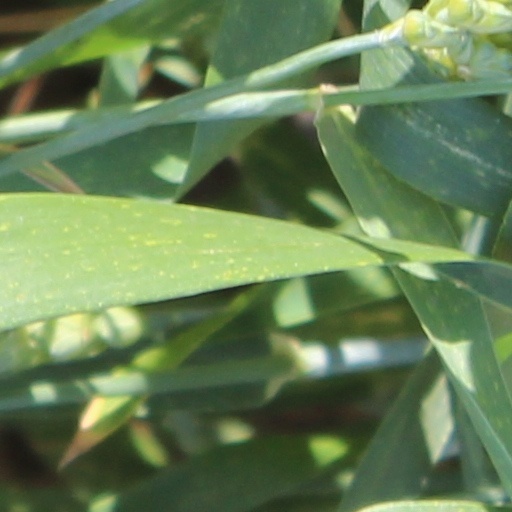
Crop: wheat